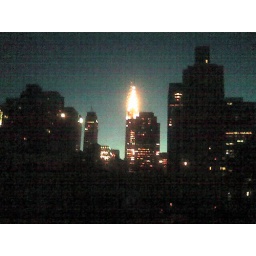
chrysler building from my bedroom early in the morn